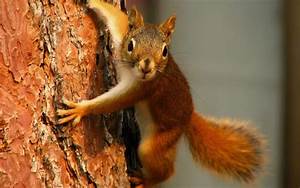
Label: squirrel